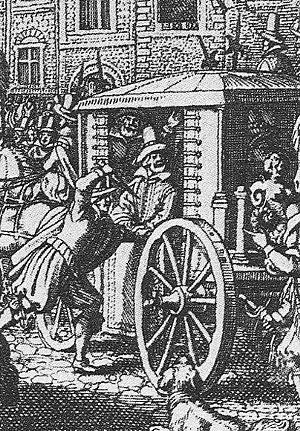
L’histoire de Paris est liée à la conjonction de plusieurs facteurs géographiques et politiques. C'est Clovis qui décide, au VIᵉ siècle, d'installer les organes fixes du pouvoir politique du royaume dans la petite cité des Parisii. Cette position de capitale sera confirmée par les Capétiens, après une parenthèse de deux siècles durant l'époque Carolingienne.
François Ravaillac est un régicide français né en 1577 à Angoulême et exécuté le 27 mai 1610 en place de Grève à Paris, pour l'assassinat d'Henri IV, roi de France, le 14 mai 1610.